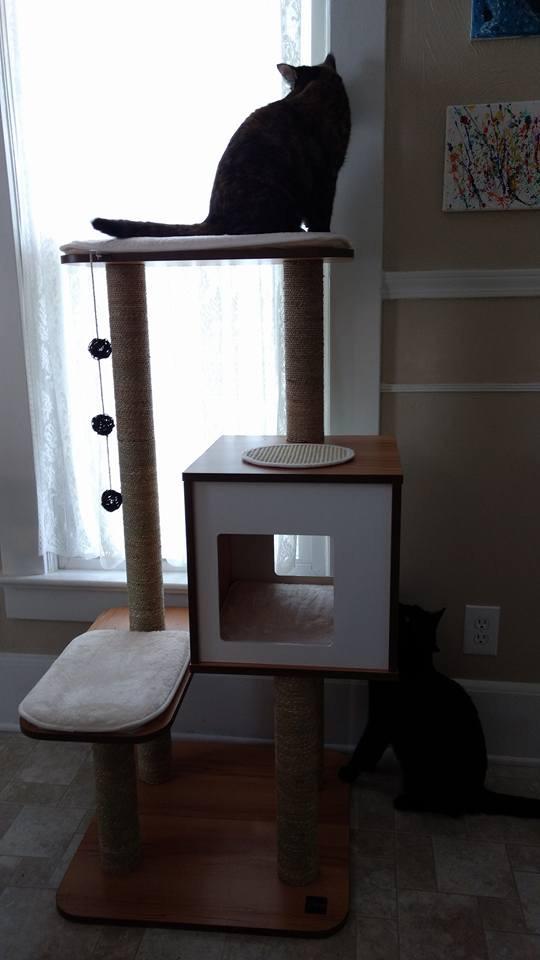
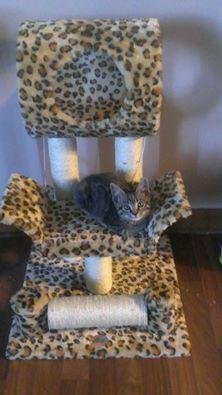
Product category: items_cat tree
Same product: no